William Moulton Marston

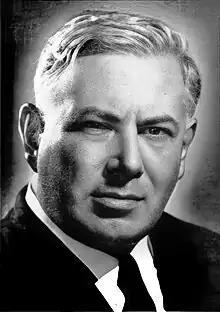
William Moulton Marston in 1938

William Moulton Marston (May 9, 1893 – May 2, 1947), also known by the pen name Charles Moulton, was an American psychologist who, with his wife Elizabeth Holloway, invented an early prototype of the polygraph. He was also known as a self-help author and comic book writer who created the character Wonder Woman.